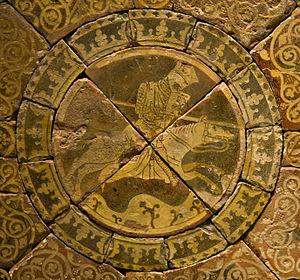
Carreau représentant Richard Ier d'Angleterre, faisant parti d'un ensemble représentant également Saladin, actuellement au British Museum à Londres, au Royaume-Uni. Une étiquette visible indique ""Carreaux montrant Richard et Saladin."" et ""environ 1250-60, Chertsey, Angleterre, Faïence, glacé au plomb. PE 1885,1113.9051-60